Jean Mabillon

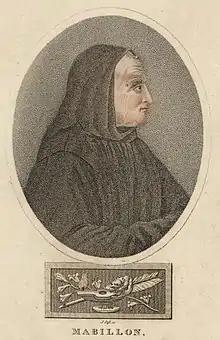
Dom Jean Mabillon, O.S.B.

Dom Jean Mabillon , (23 November 1632 – 27 December 1707) was a French Benedictine monk and scholar of the Congregation of Saint Maur. He is considered the founder of the disciplines of palaeography and diplomatics.